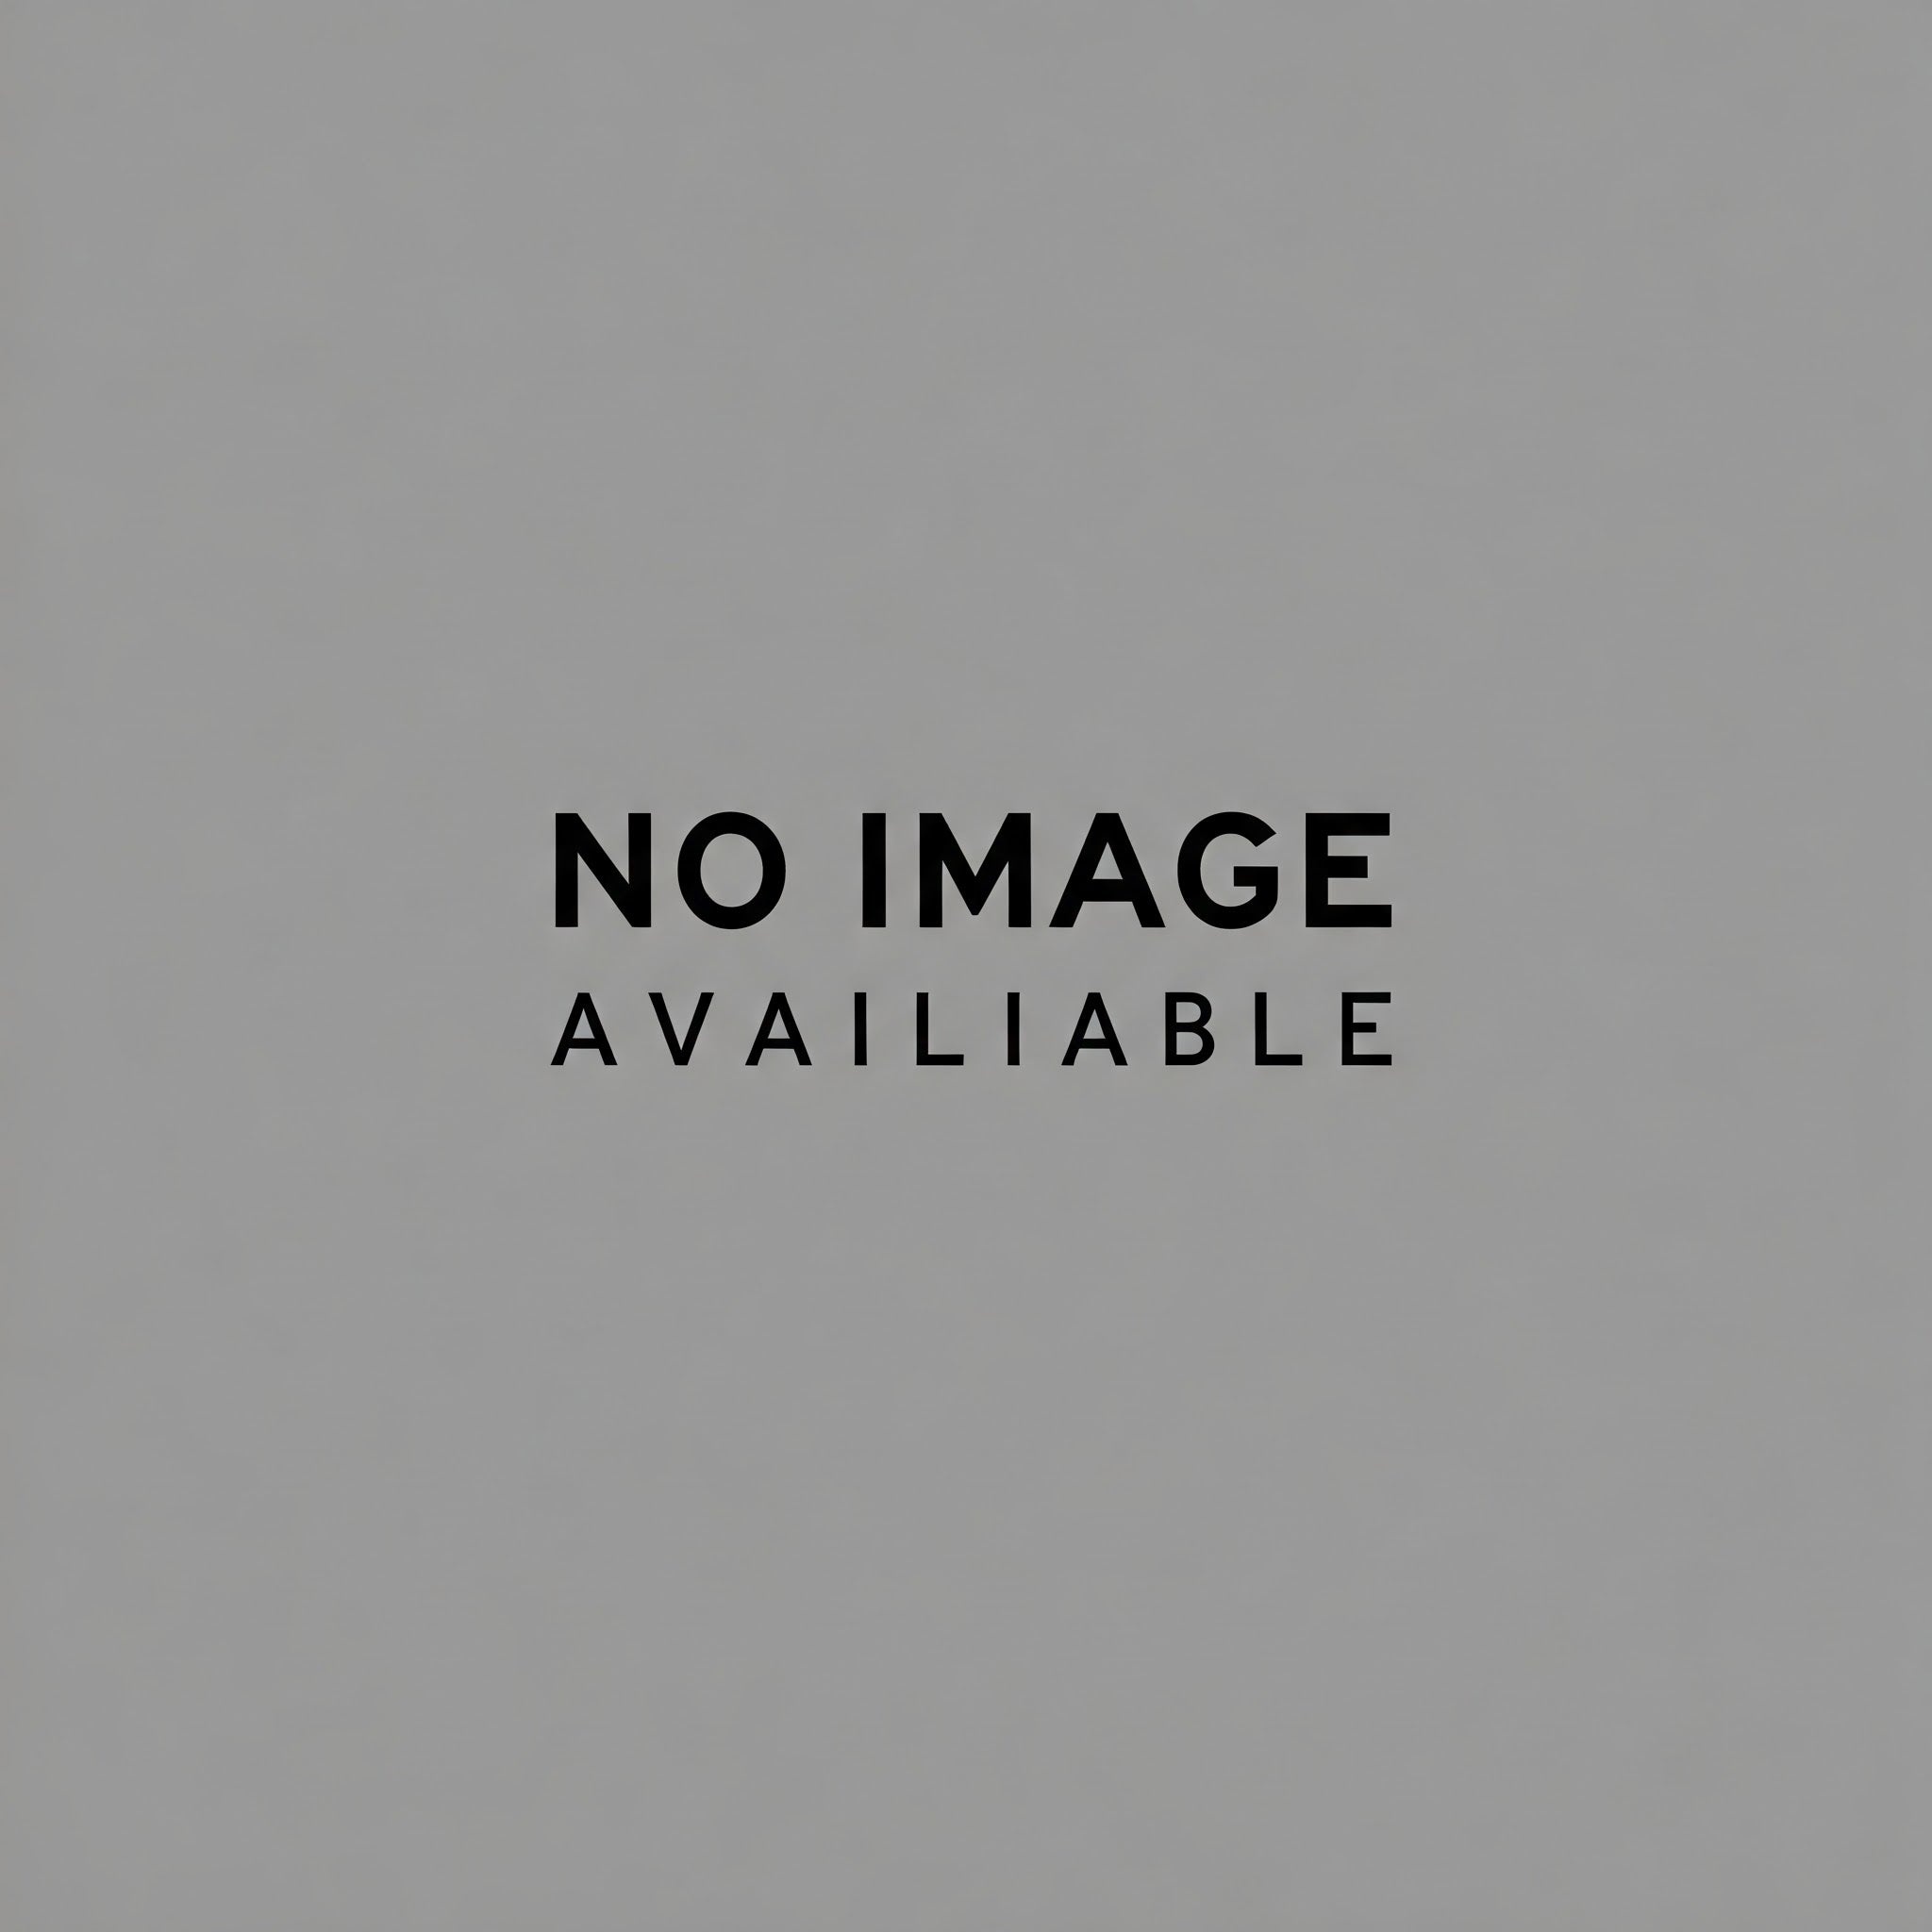
Daily Delight Yam Ratalu-Gms : 400
Brand: Delight USA
Category: Food, Beverages & Tobacco > Food Items > Fruits & Vegetables > Fresh & Frozen Vegetables > Yams